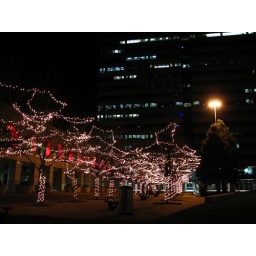
trees in white lights